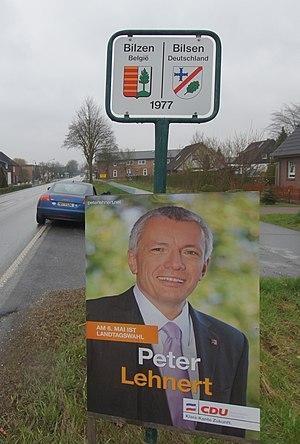
Bilsen, Allemagne: Panneau du jemelage avec la ville Belge de Bilzen